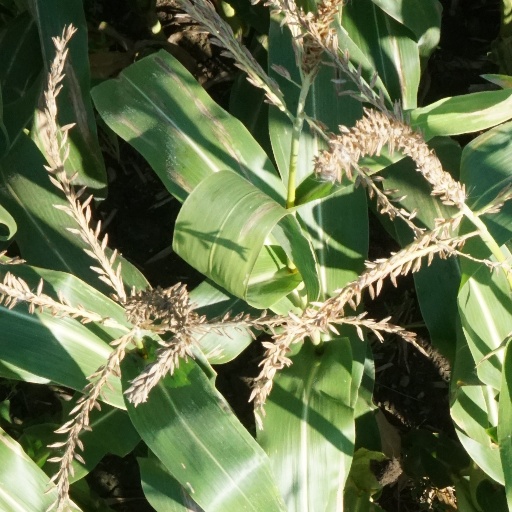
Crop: maize; corn